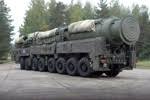
Label: Rs-24